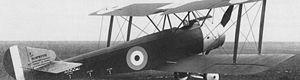
Pierre Clerget est un ingénieur, inventeur et industriel en mécanique français, pionnier de l'aviation qui consacra sa vie à la motorisation des aéronefs. Il conçut l'un des premiers moteurs Diesel pour les avions.
La bataille de la Somme, en 1916 lors de la Première Guerre mondiale, a opposé les Alliés britanniques et français aux Allemands, à proximité du fleuve Somme, essentiellement dans le département de même nom. Il s'agit de l'une des tragédies les plus sanglantes du conflit.